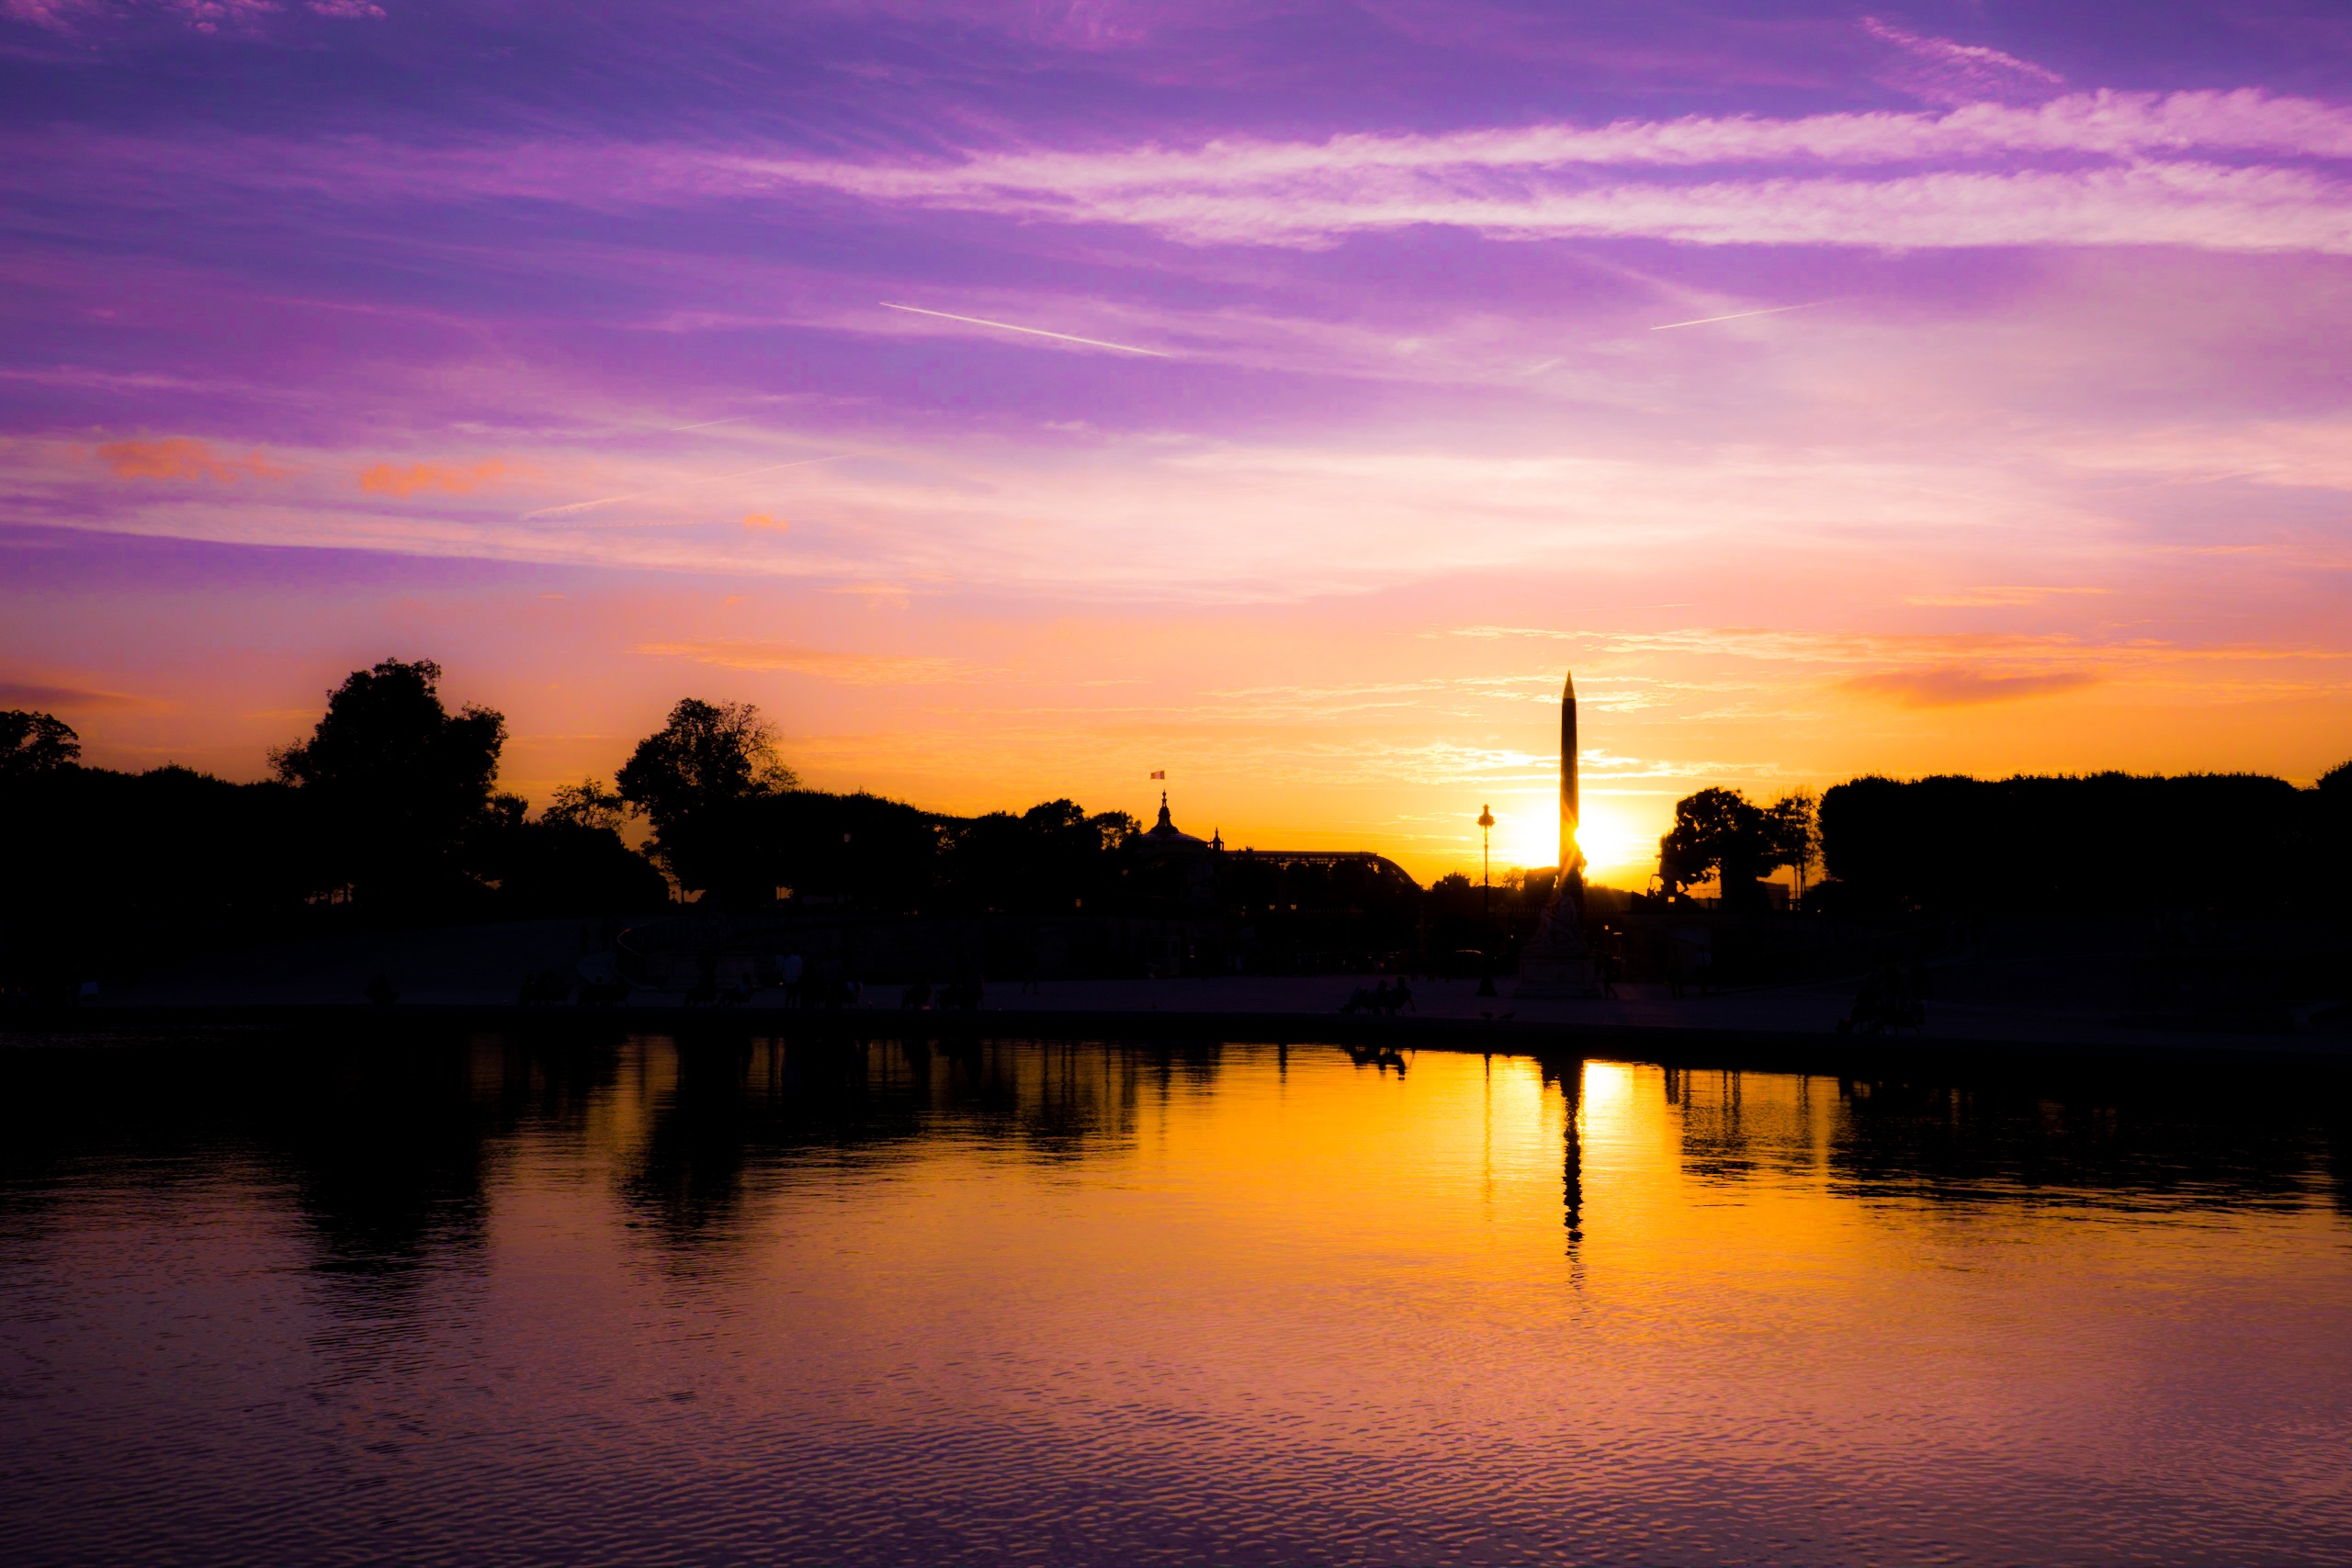
landscape, sea, water, nature, outdoor, horizon, light, cloud, sky, sun, sunrise, sunset, sunlight, morning, lake, dawn, river, dusk, evening, twilight, orange, reflection, afterglow, red sky at morning